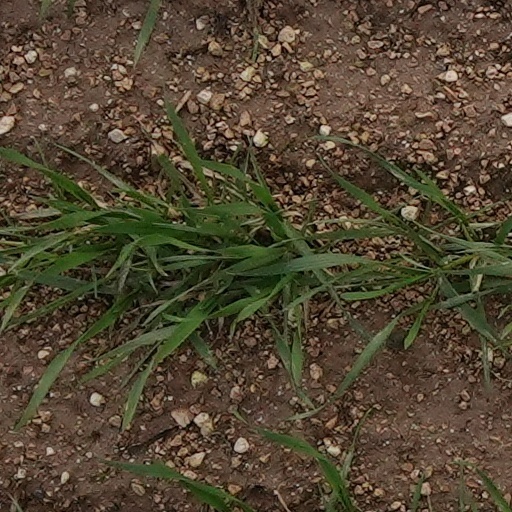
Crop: wheat